Garonne

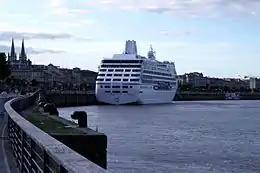
Seagoing vessels may navigate as far inland as Bordeaux on the Garonne.

From the ocean, ships pass through the Gironde estuary up to the mouth of the Garonne (to the right of the Dordogne when sailing upstream). Ships continue on the tidal river Garonne up to the "Pont de Pierre" (stone bridge) in Bordeaux. Inland vessels continue upstream to Castets-en-Dorthe, where the Canal de Garonne joins the river. Prior to the building of the Canal lateral à la Garonne, between 1838 and 1856, shallow-draught boats used the Garonne itself as far as Toulouse. However, navigation on the upper river was very uncertain, and this stretch of the river is no longer considered navigable. Instead the lateral canal takes boats through 53 locks to the town of Toulouse, where the canal meets the Canal du Midi.